May You Stay Forever Young

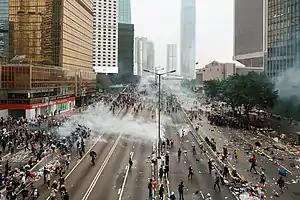
The first police-civilian clash of the Anti-Extradition Bill Movement took place on 12 June 2019

In June 2019, the Hong Kong government introduced a bill to amend the Fugitive Offenders Ordinance concerning extradition without public consent, which sparked a series of protests. A protest on 12 June 2019 faced violent suppression by the police, further fuelling public dissatisfaction with the government's refusal to respond to public sentiment and impacting the mental health of the protesters. Following the police-civilian clashes, Hong Kong experienced a wave of suicides, beginning with Marco Leung Ling-kit, where numerous young people took their lives to make a statement in support for the protests. In response to the rising suicide rates, some volunteer teams were formed in Telegram groups to monitor social media posts for signs of suicidal intent and to crowdsource information to locate and intervene with those at risk.